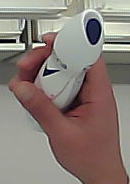
Product: rexona_spray